Achilles Gasser

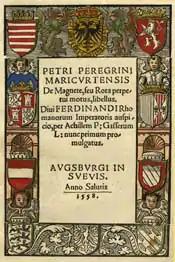
Title page of the "De magnete" in the 1558 edition by Gasser

He prepared the first edition (Augsburg, 1558) of the "Epistola de magnete" of Pierre de Maricourt.